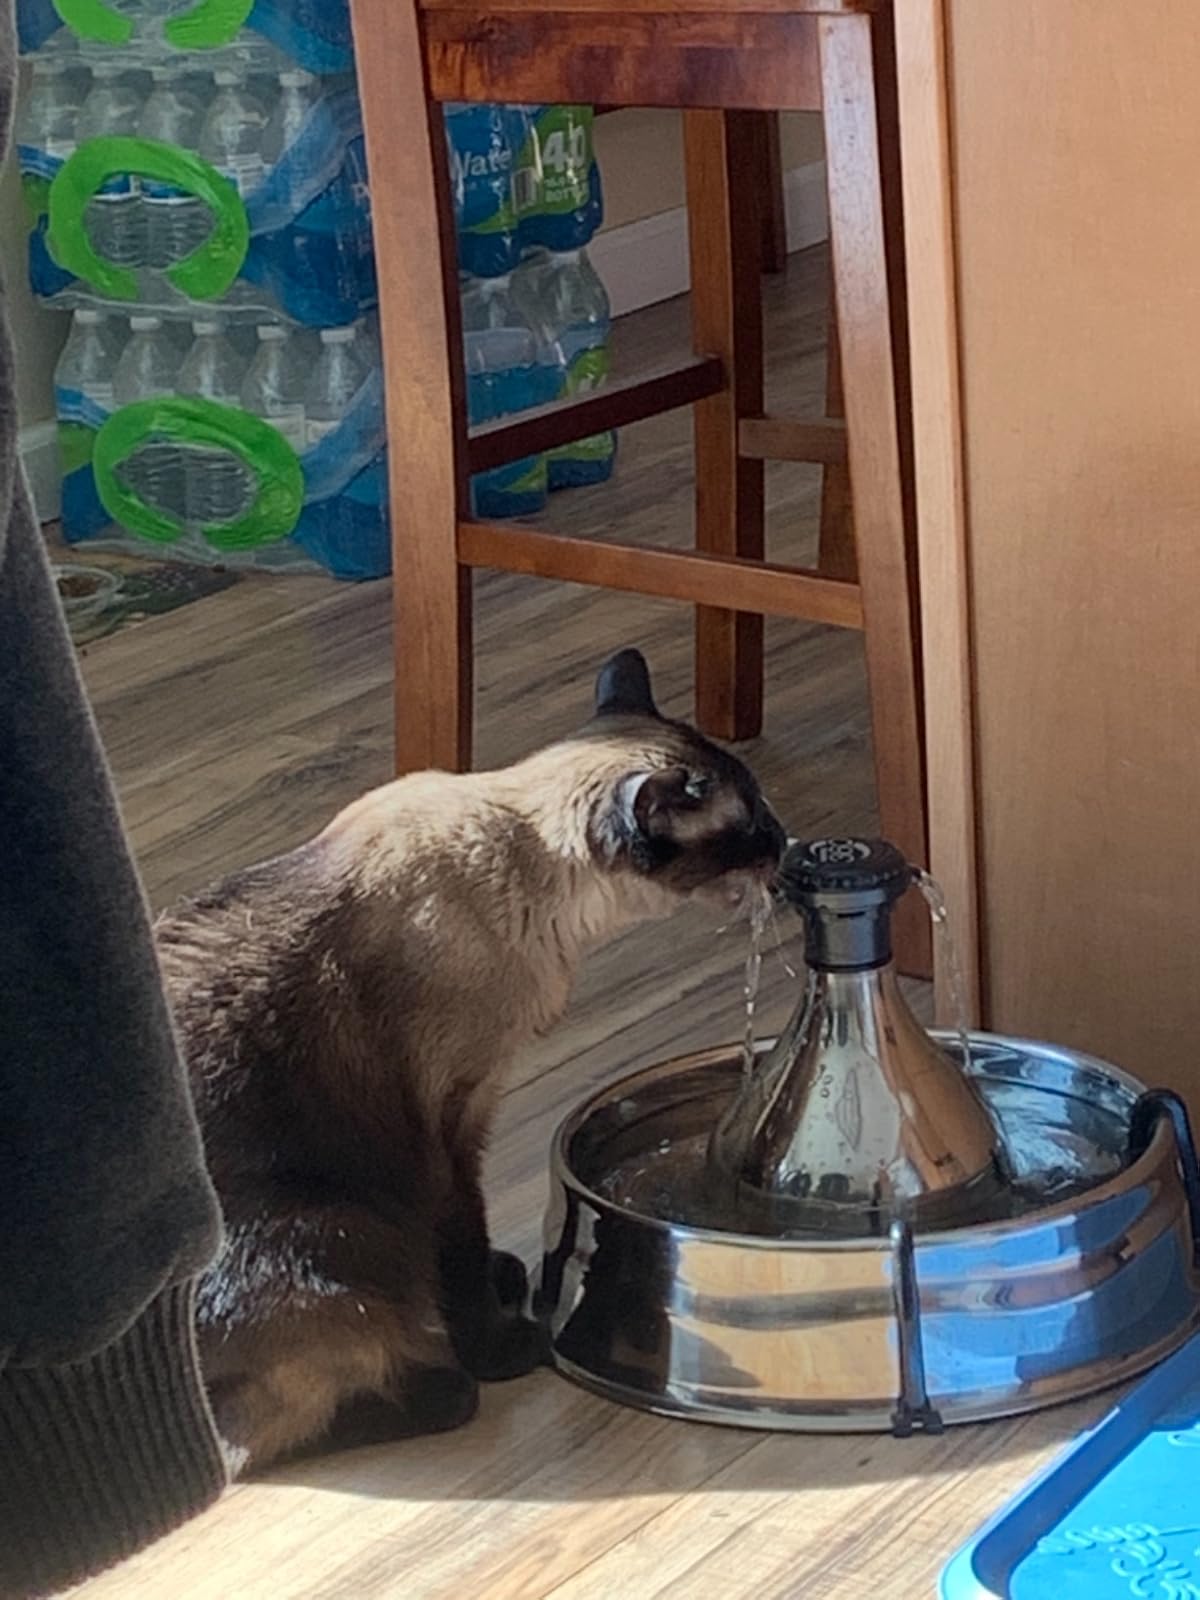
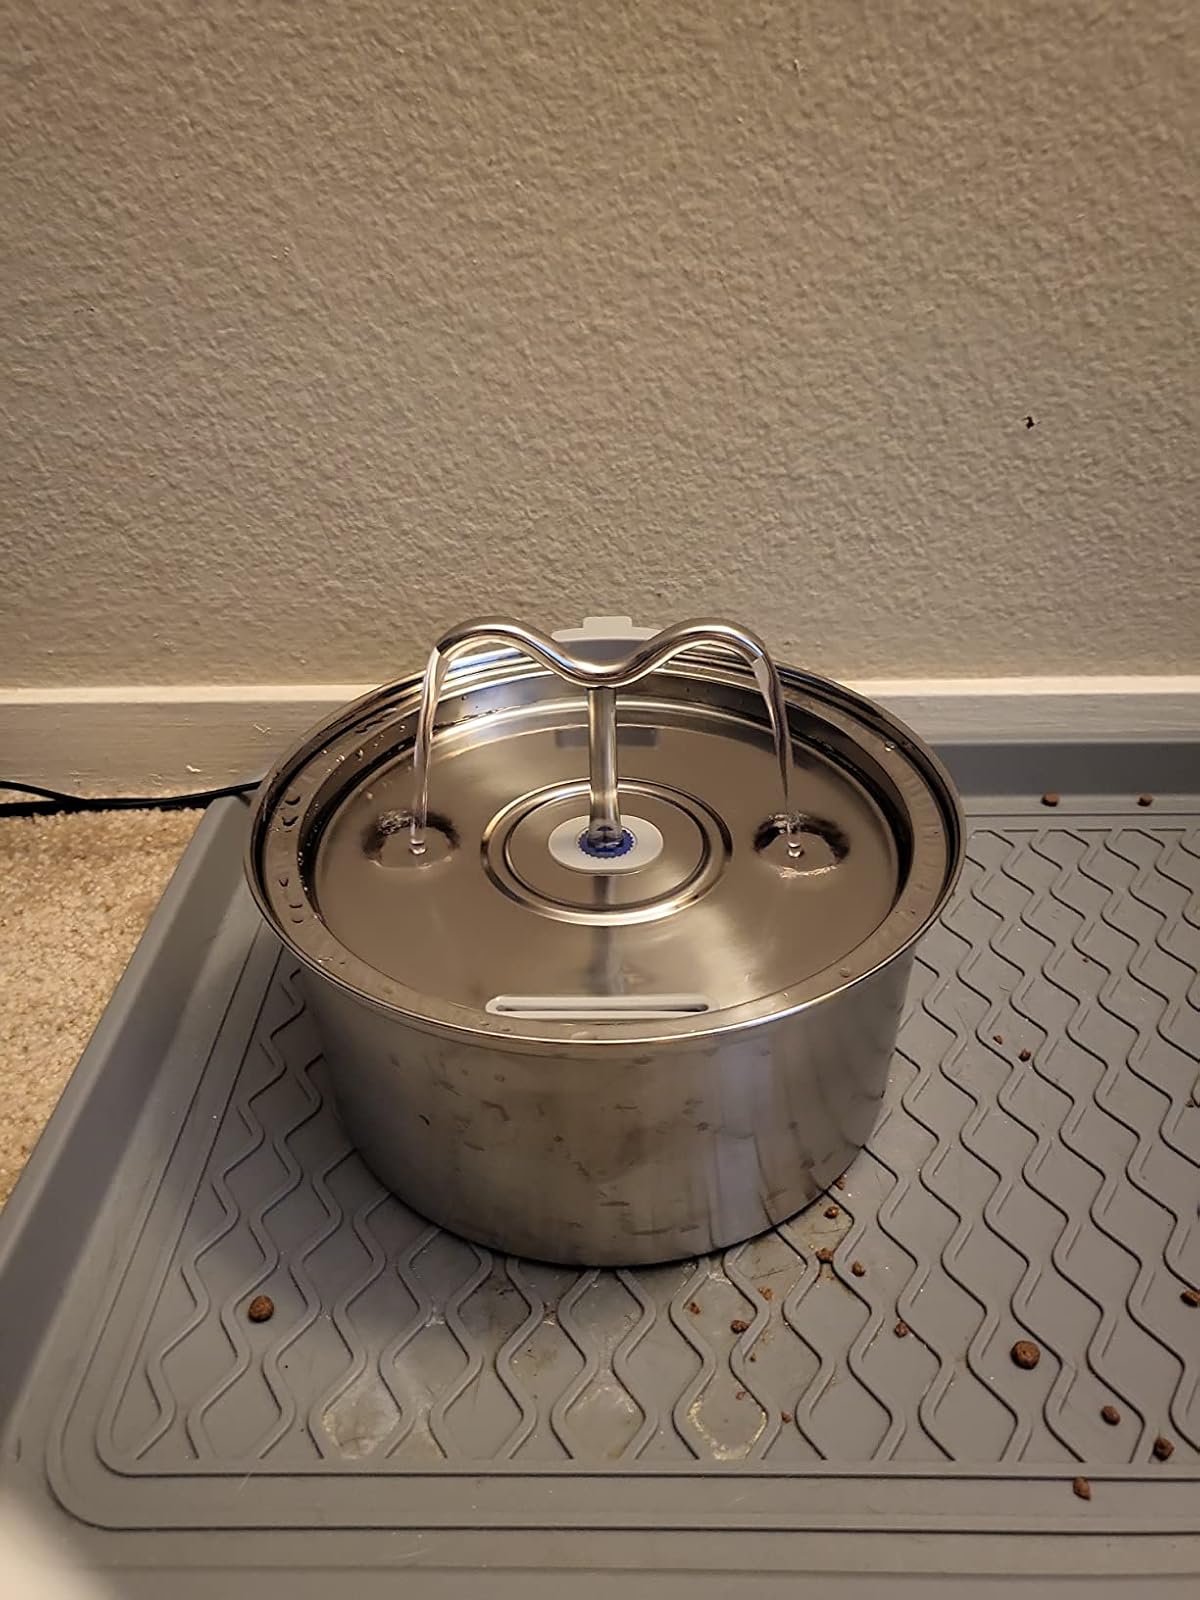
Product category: items_bowl
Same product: no